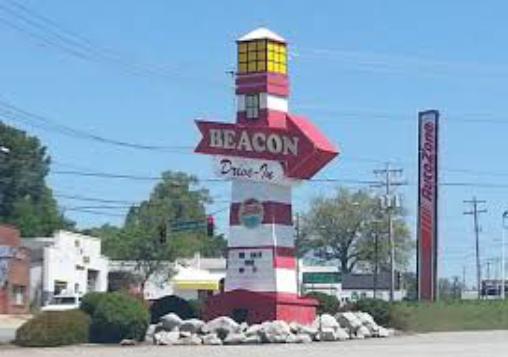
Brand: Beacon Drive In
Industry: Food